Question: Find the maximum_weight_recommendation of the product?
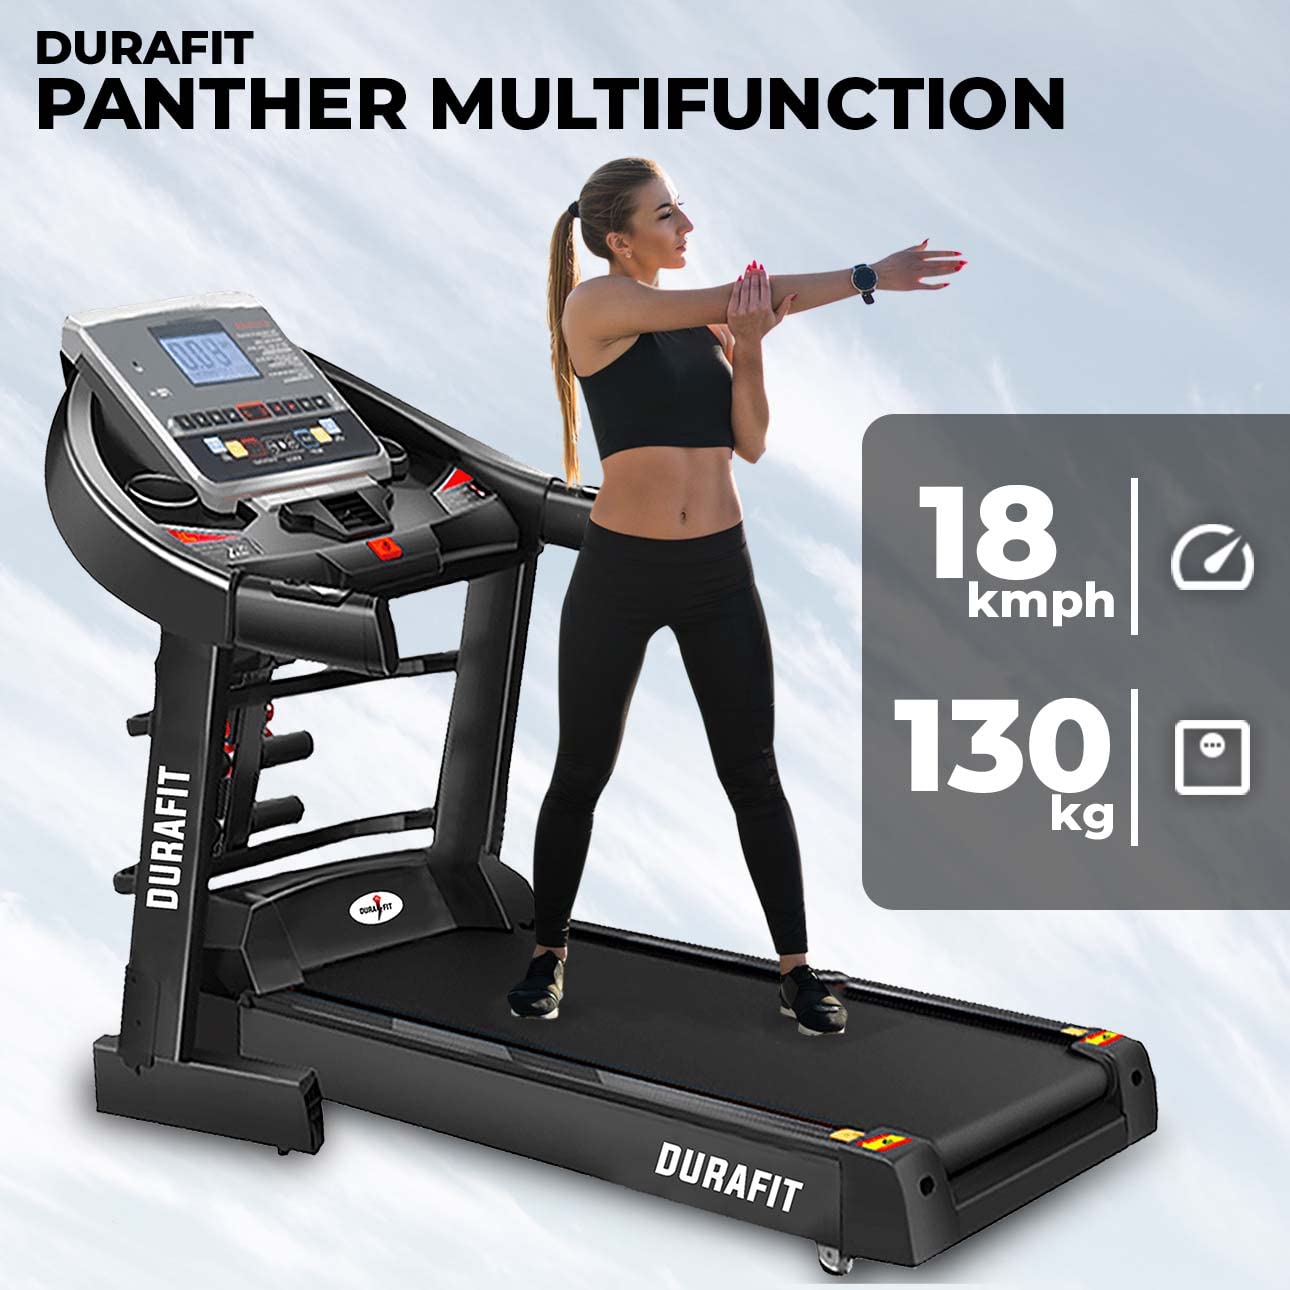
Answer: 130 kilogram